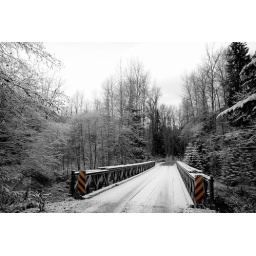
bridge over the skagit river